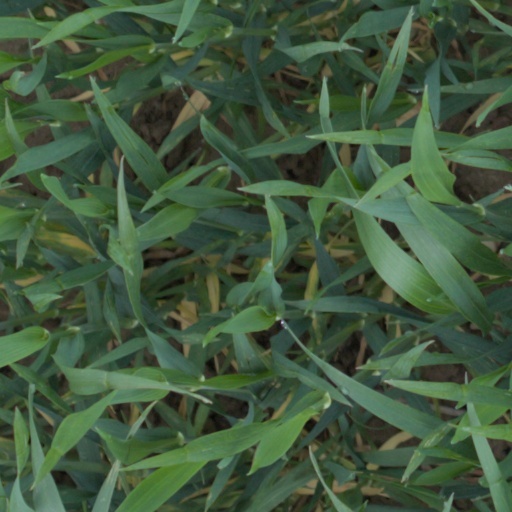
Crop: wheat